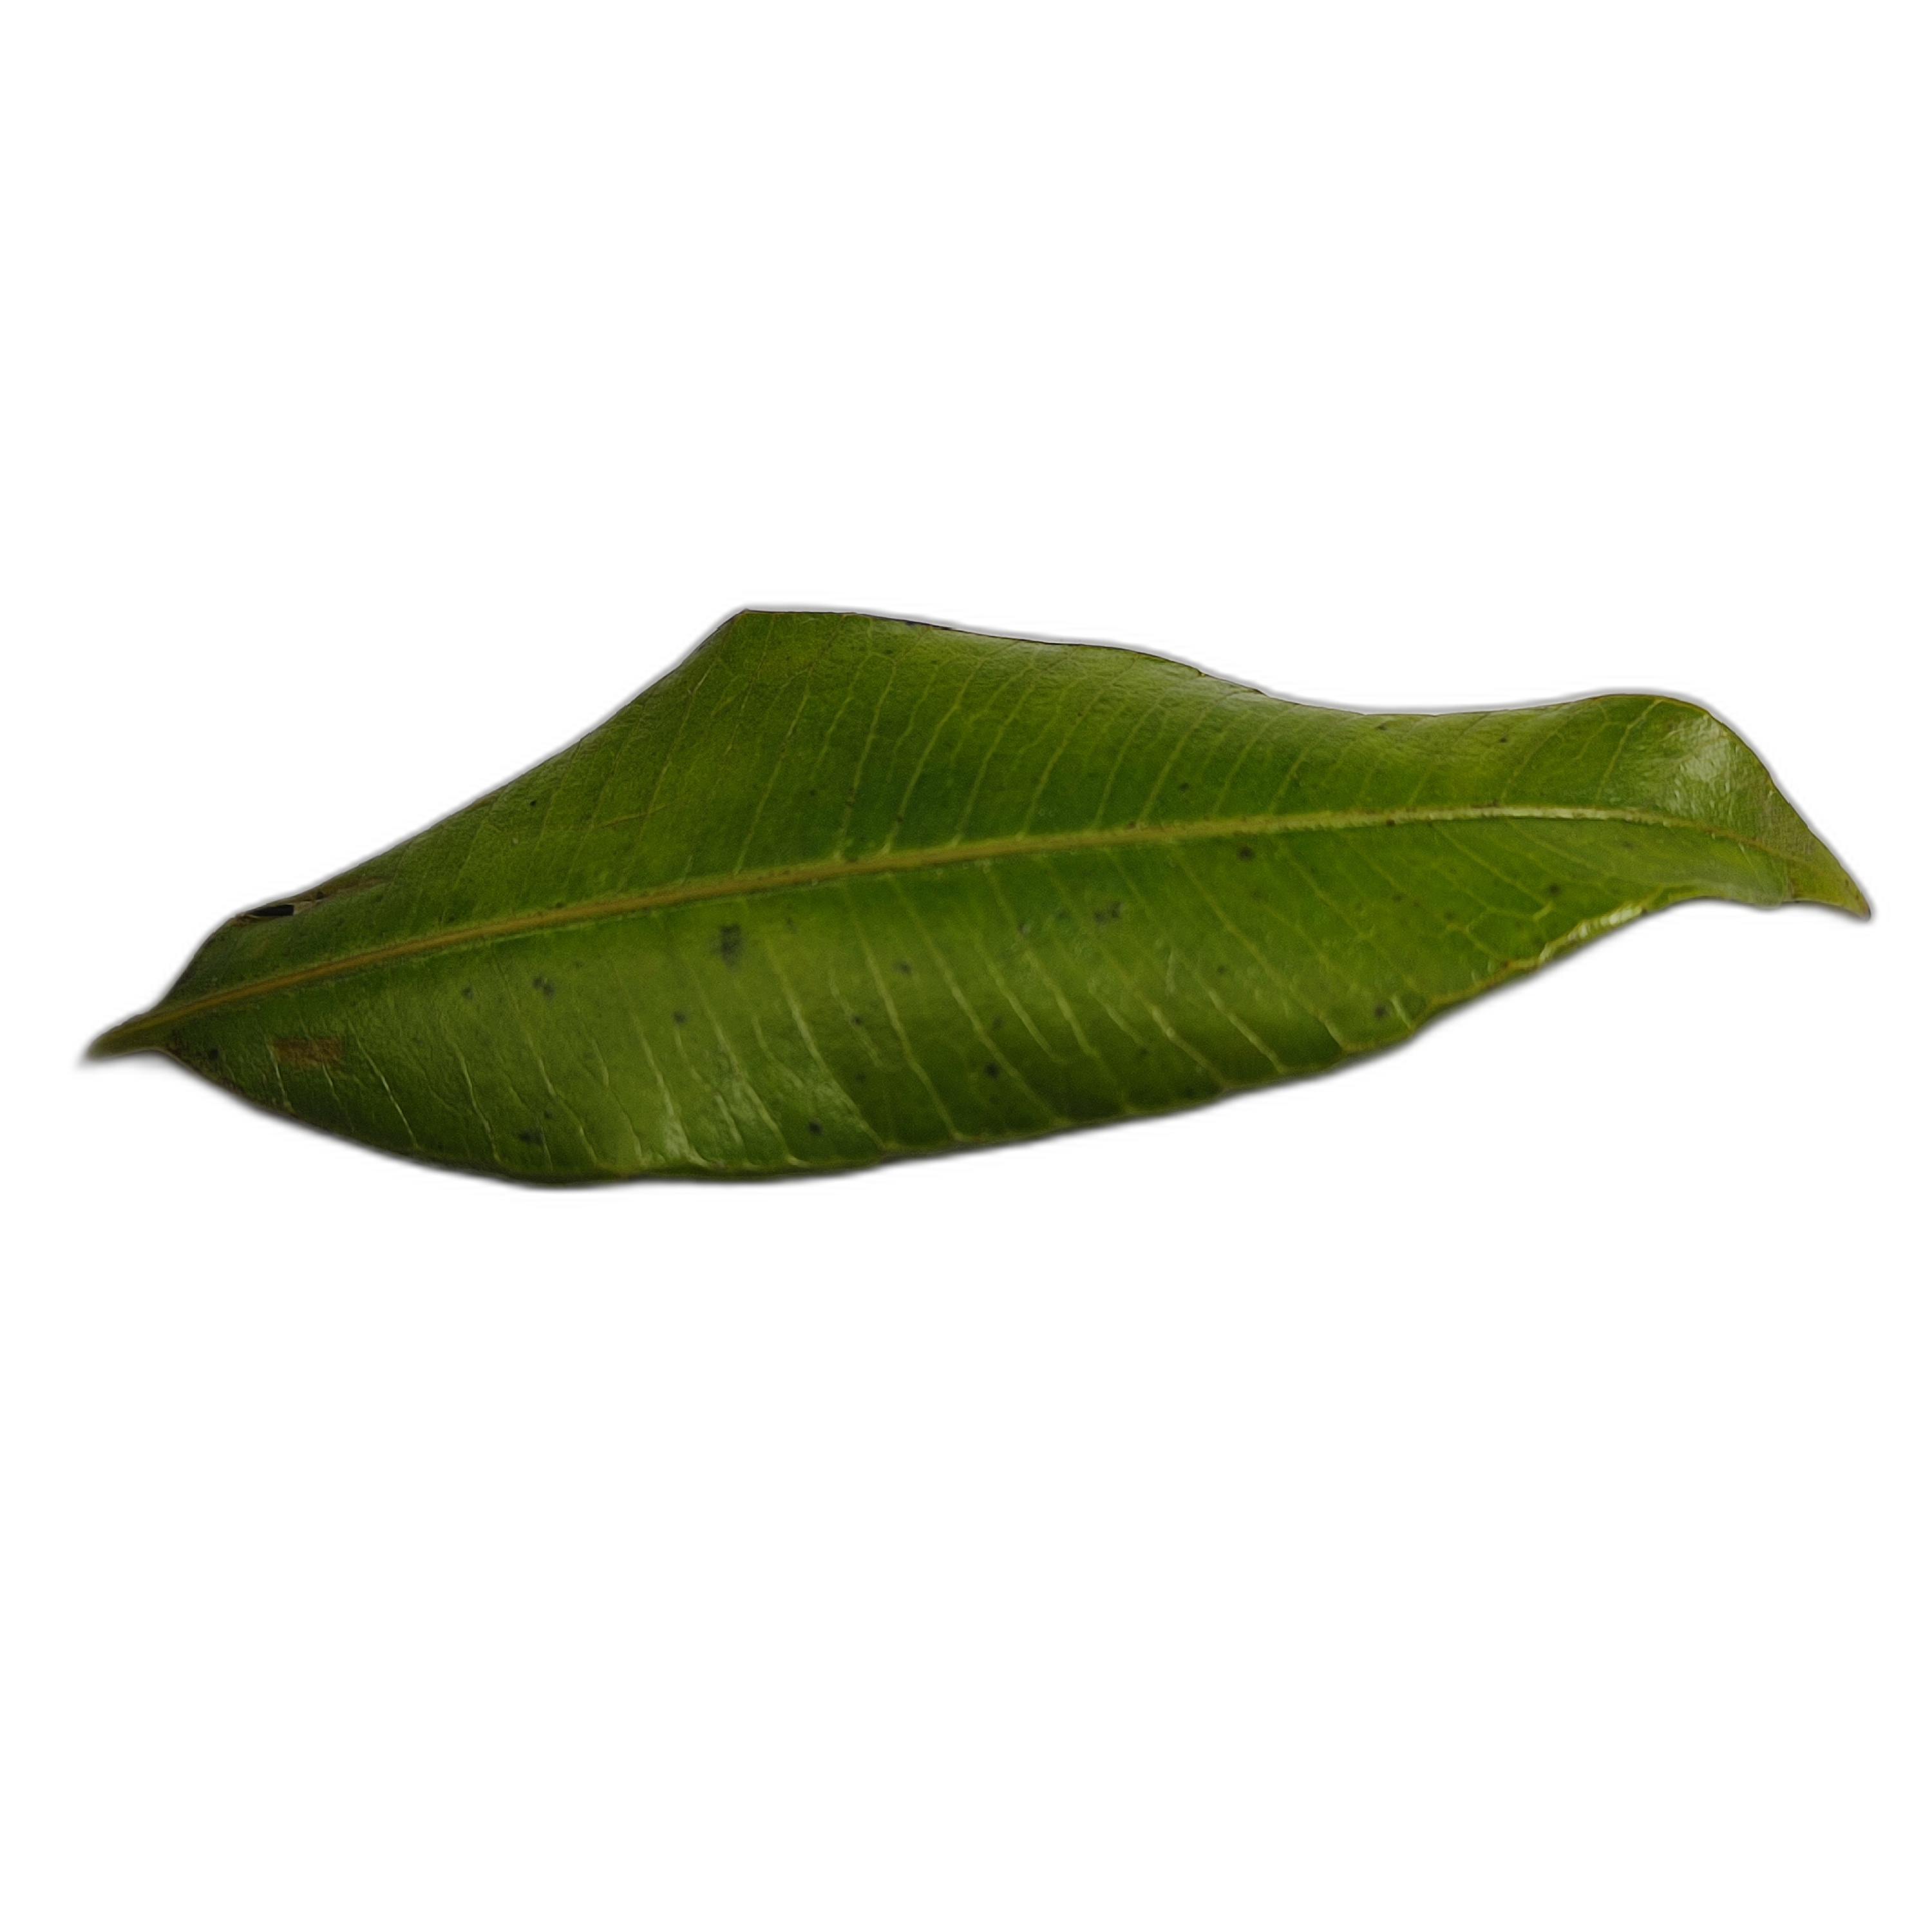
Label: healthy